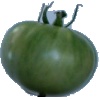
Label: Tomato not Ripened 1